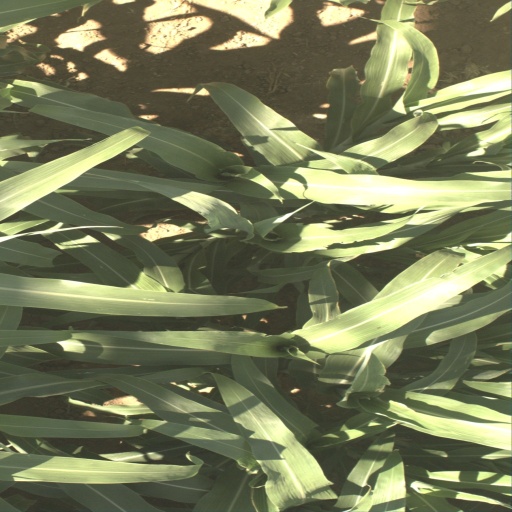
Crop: sorghum